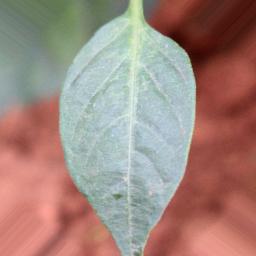
Label: healthy